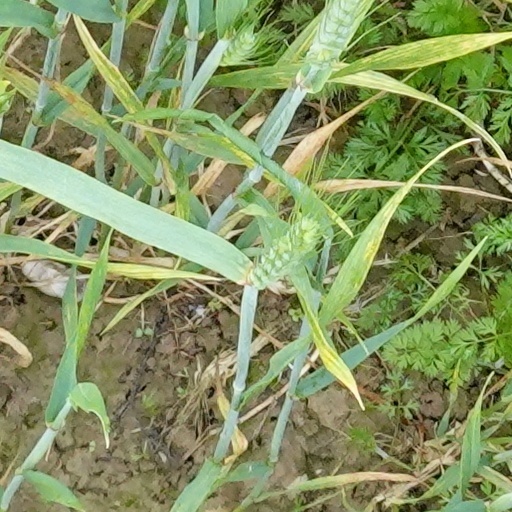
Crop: wheat